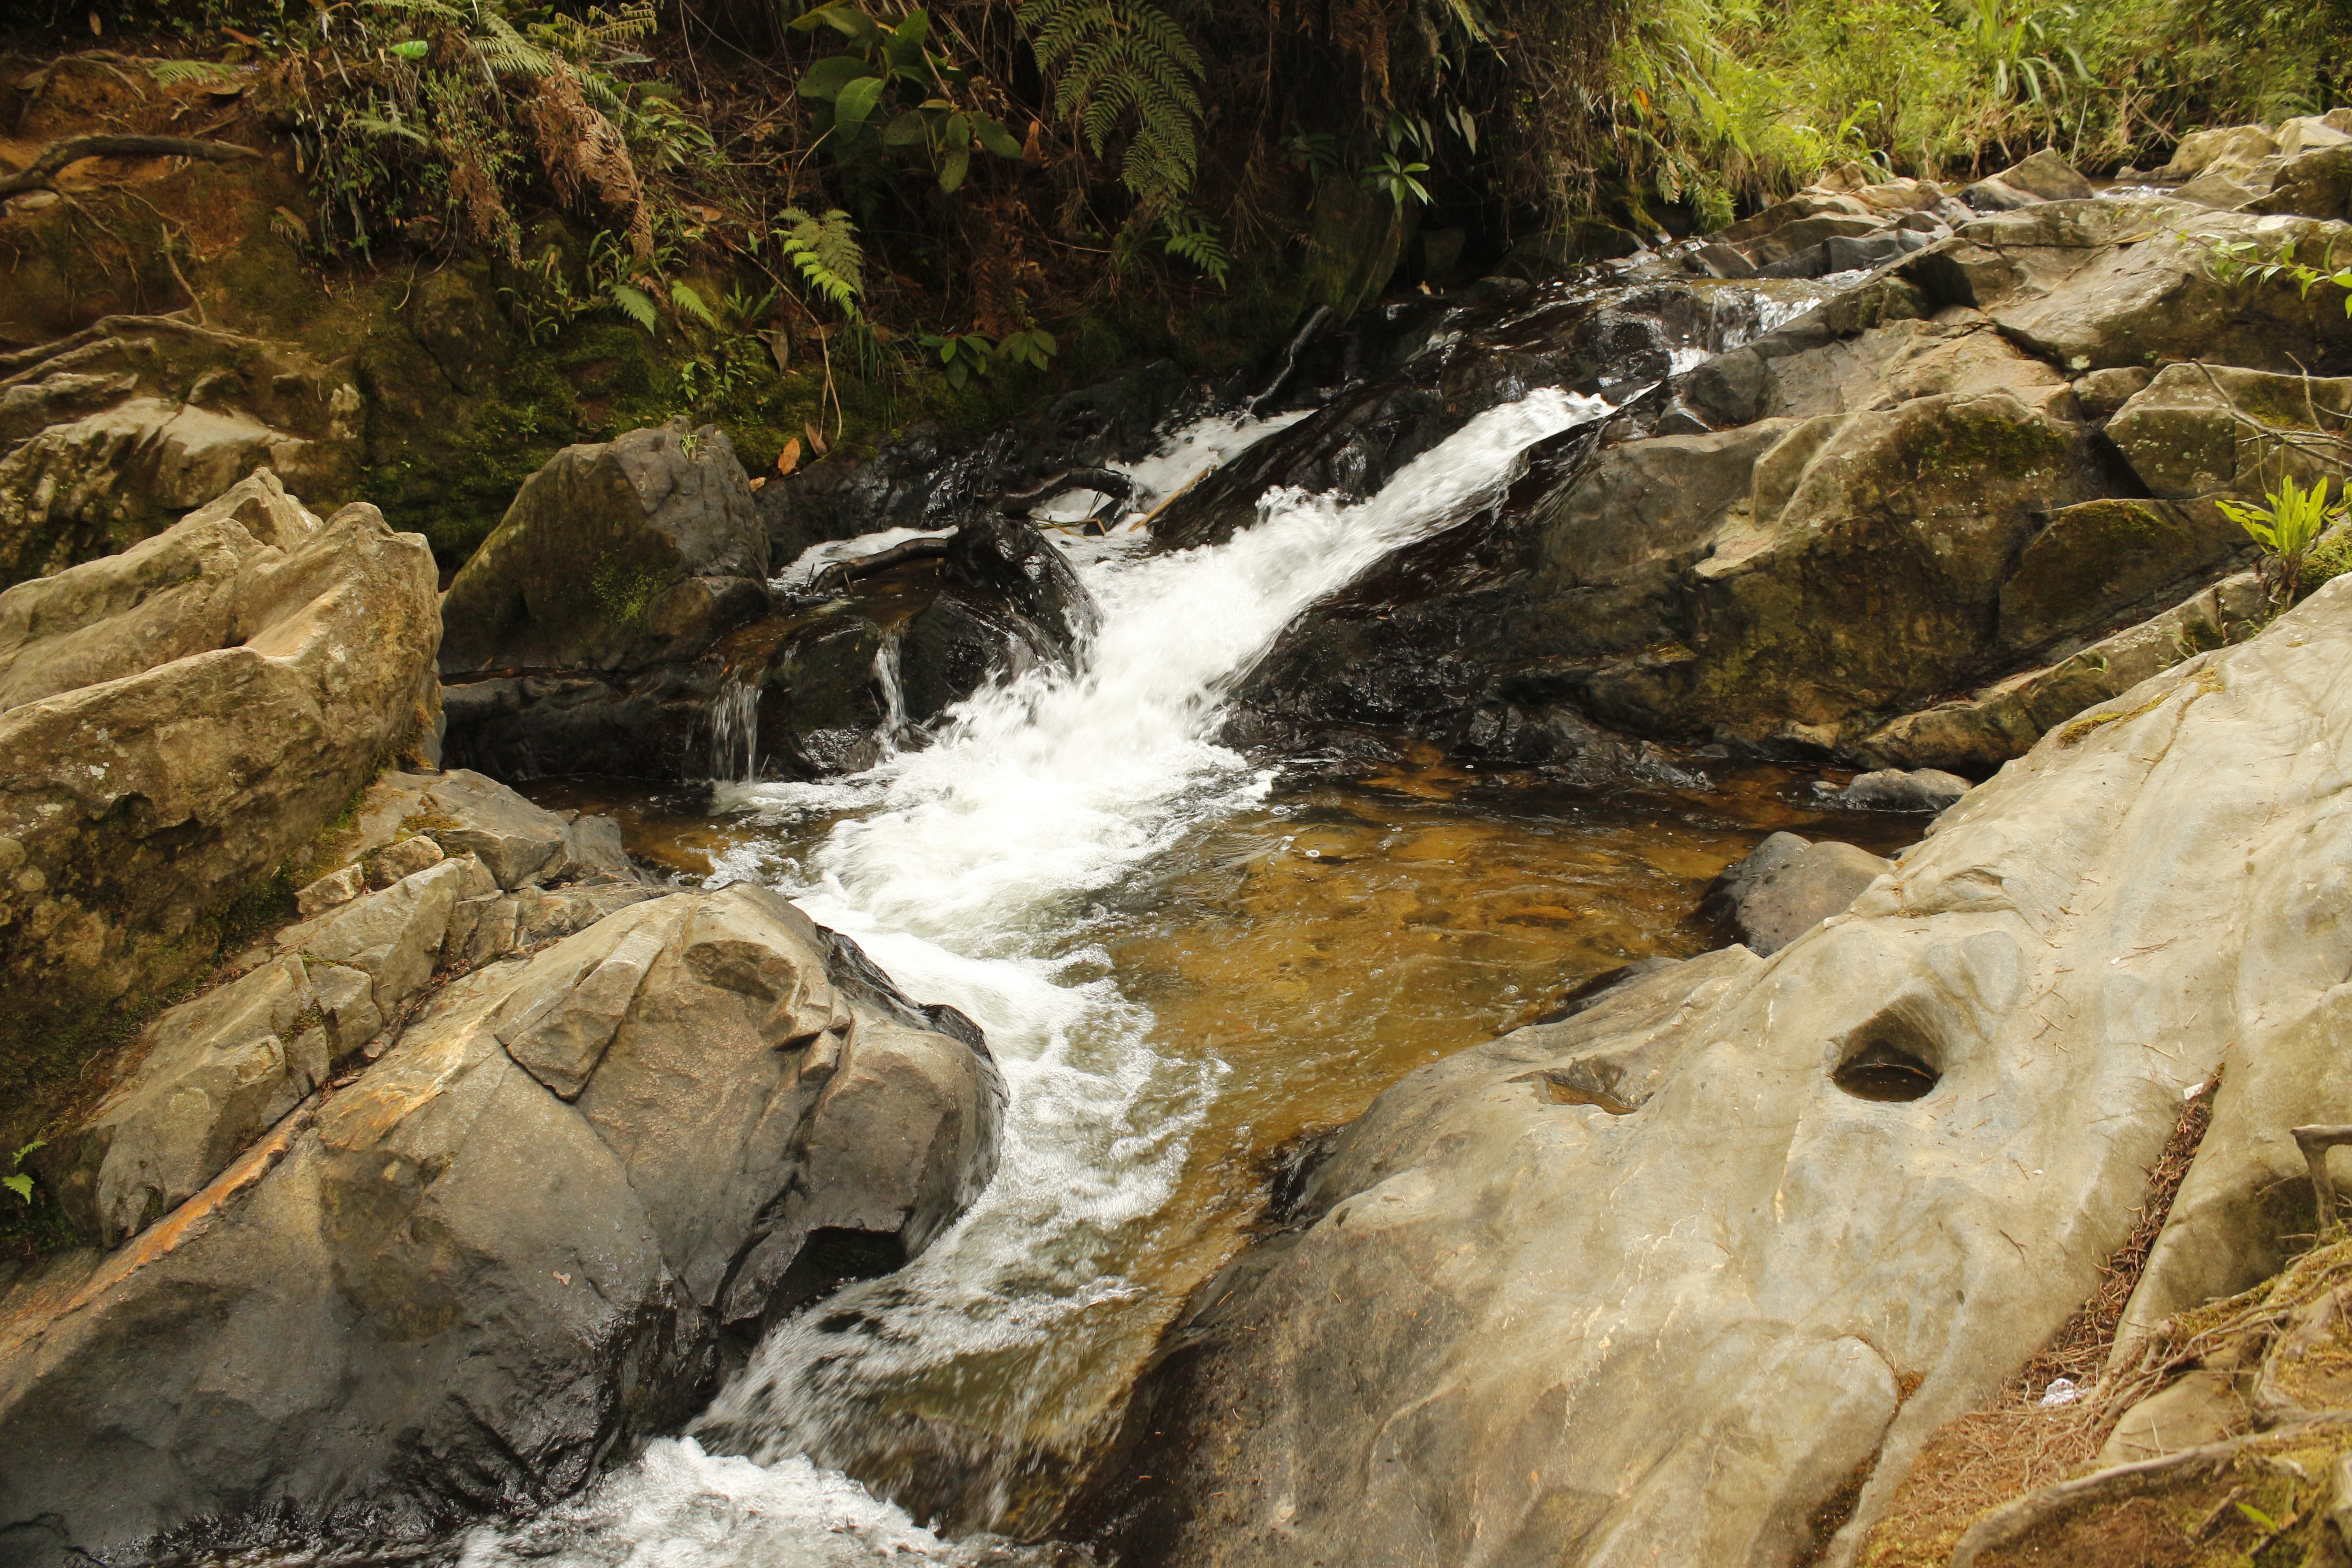
water, nature, rock, waterfall, creek, wilderness, river, valley, stream, autumn, rapid, body of water, rocks, ravine, water feature, watercourse, wadi